Noura's Dream

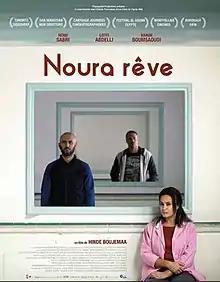
Film Poster

Noura's Dream is a 2019 Tunisian drama film directed by Hinde Boujemaa and co-produced by Marie Besson, François d'Artemare, Tatjana Kozar, Imed Marzouk and Samuel Tilman for Propaganda Production. The film stars Hind Sabri in the titular lead role whereas Lotfi Abdelli, Hakim Boumsaoudi and Imen Cherif made supportive roles. It is a love triangle between Noura, Jamal and Lassad which is not lawful according to the Tunisian law which severely punishes adultery.